Aubrey Robinson (Hawaii planter)

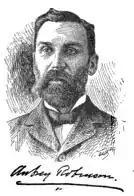

His aunt Anne Sinclair married Kauai sugar planter Valdemar Knudsen (1819–1898) in 1867.